Strut

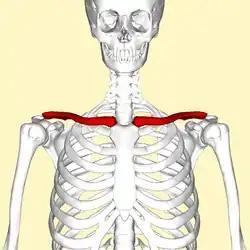
The clavicles (collarbones) serve as natural struts between the scapula and sternum, and play important roles in the motion of the arms.

A strut is a structural component commonly found in engineering, aeronautics, architecture and anatomy. Struts generally work by resisting longitudinal compression, but they may also serve in tension.